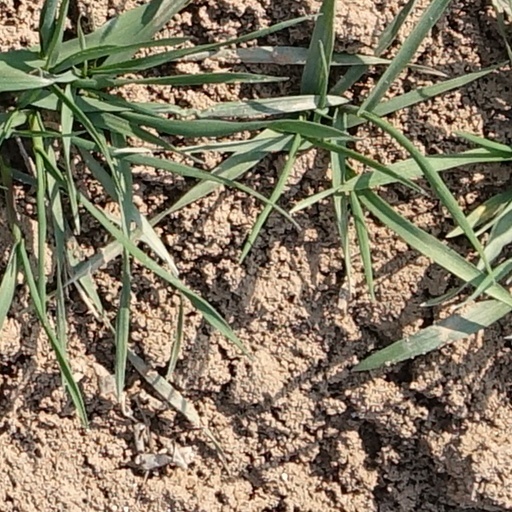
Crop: wheat